CommunicAsia

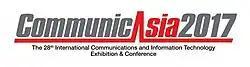

CommunicAsia is an information and communications technology (ICT) exhibition and conference held in Singapore. The annual event has taken place since 1979 and is usually held in June. The show customarily runs concurrently with the BroadcastAsia and EnterpriseIT exhibitions and conferences, all of which are operated by Singapore Exhibition Services.